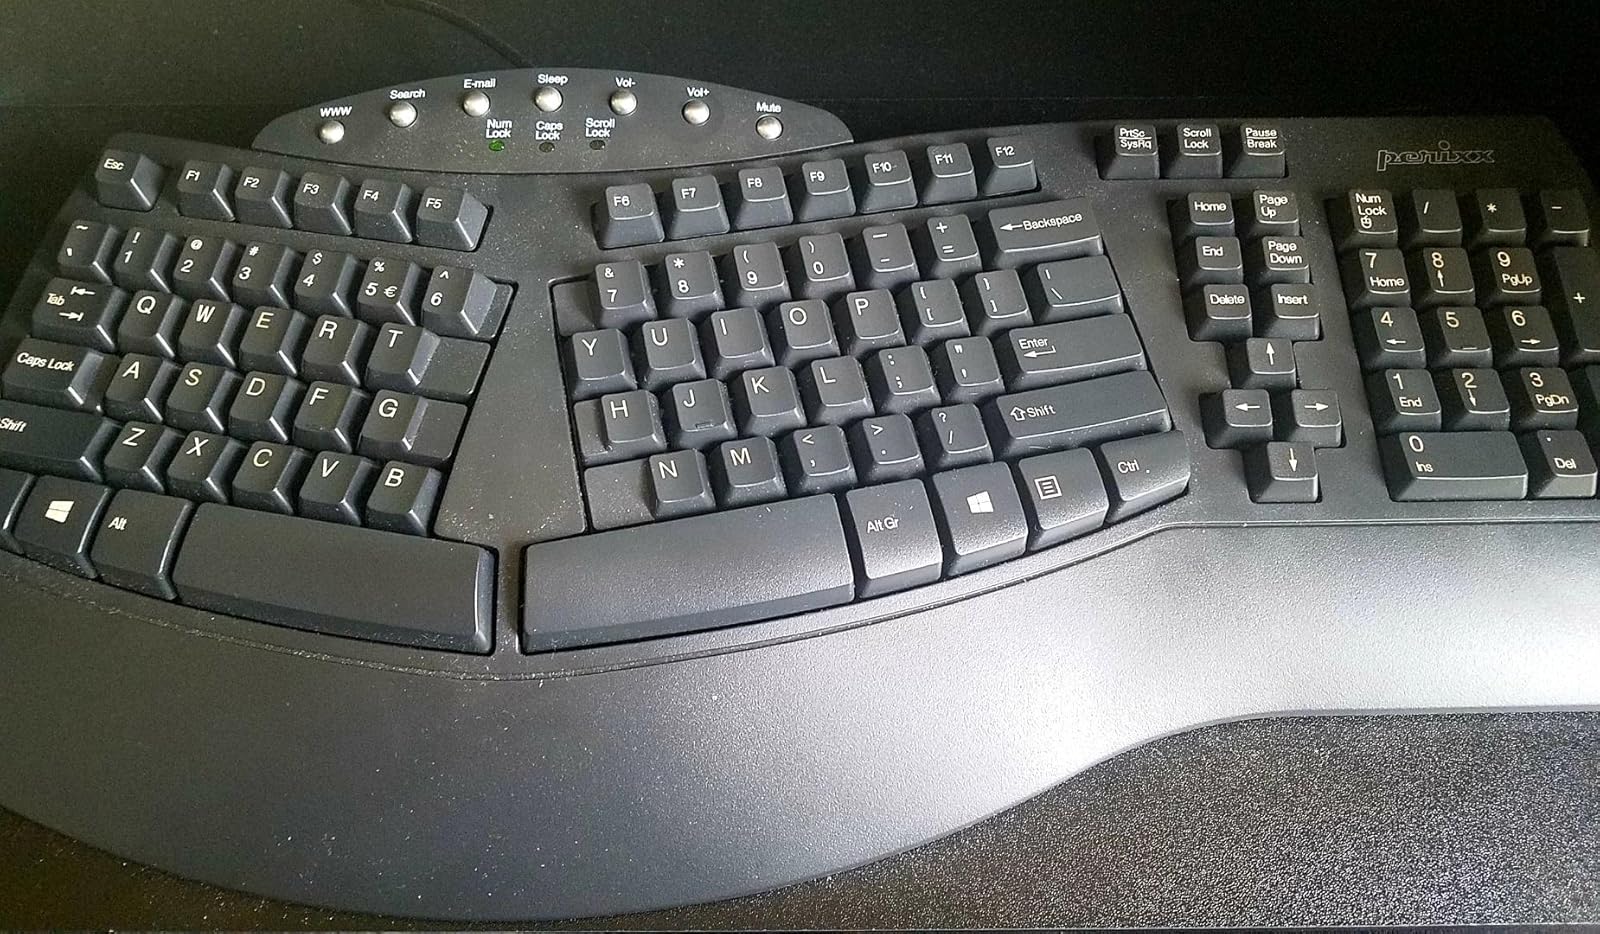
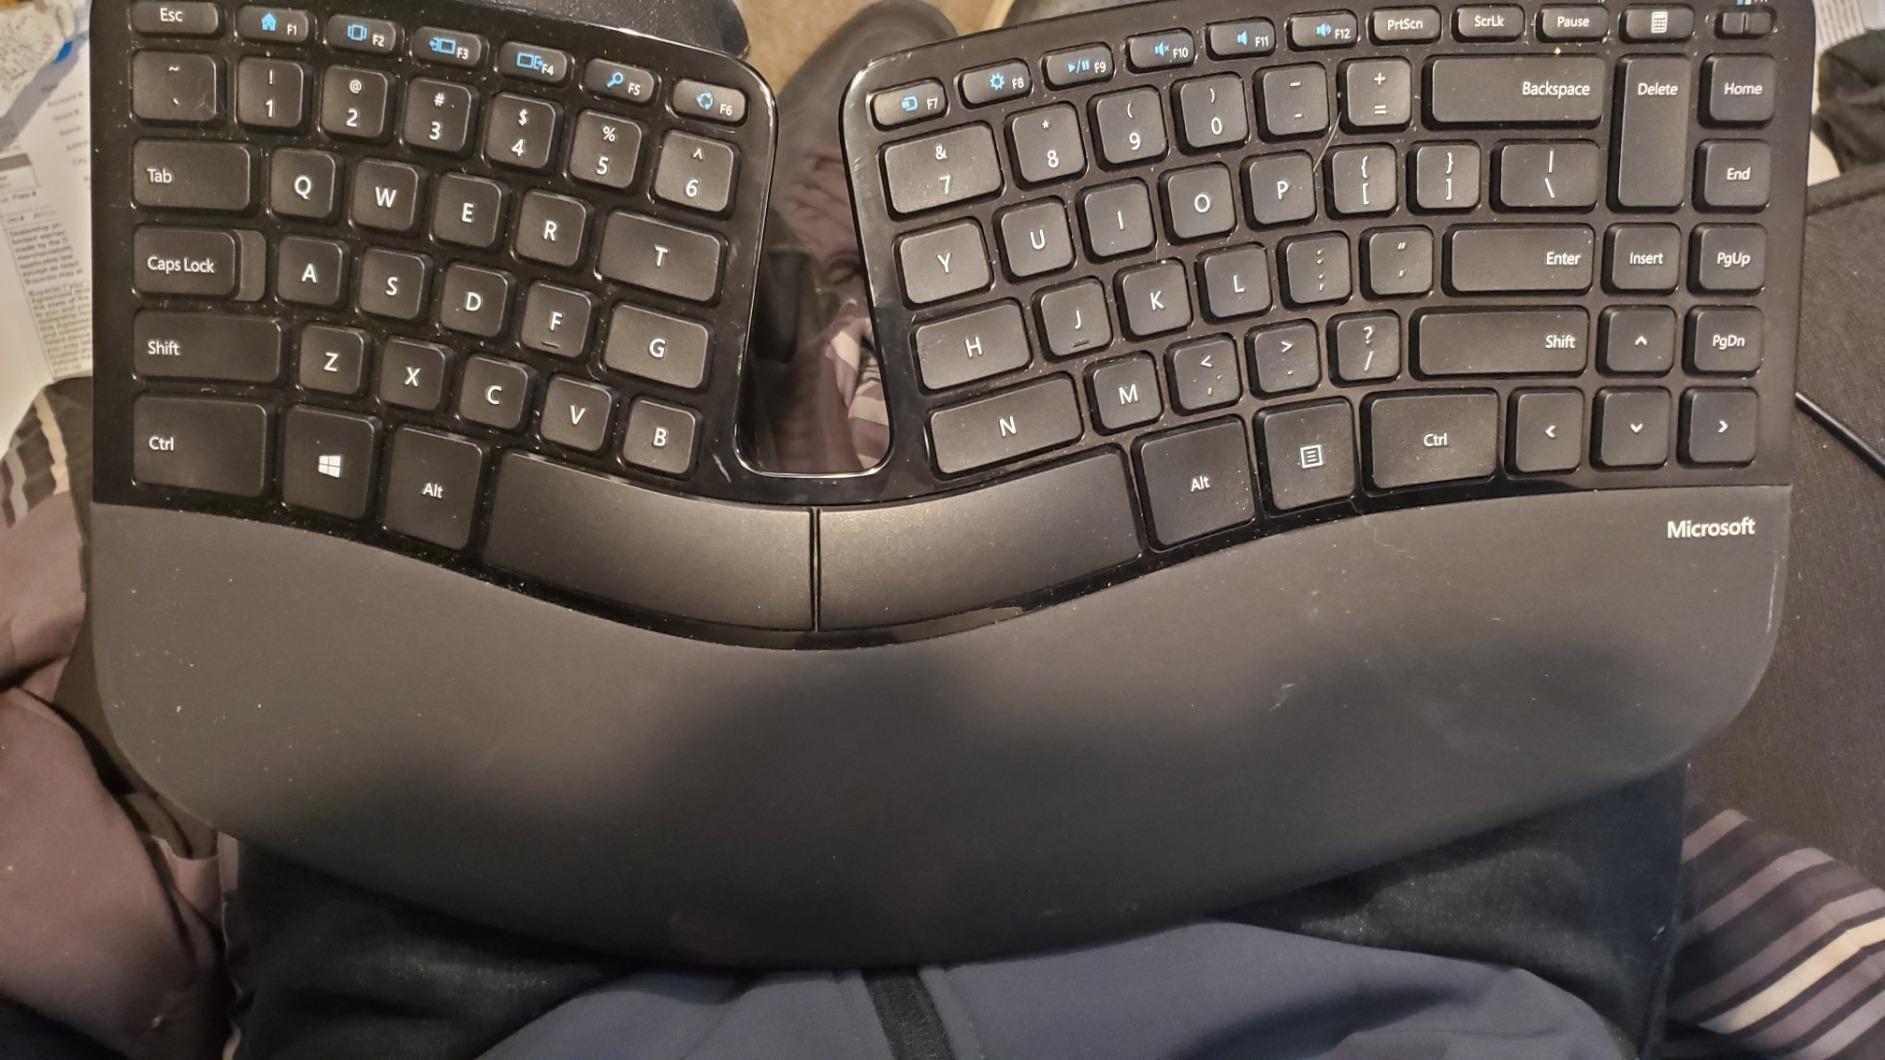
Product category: keyboard
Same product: no